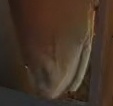
Face region: mouth_nostrils (mouth_chin_nostrils_and_profile)
Pain indicator: moderately_present